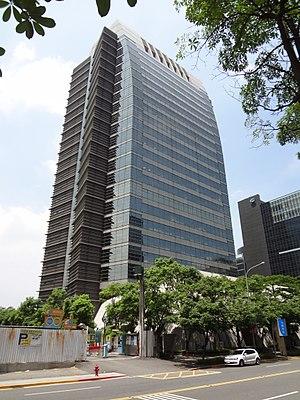
Lite-On Technology Corporation est un constructeur informatique taïwanais.